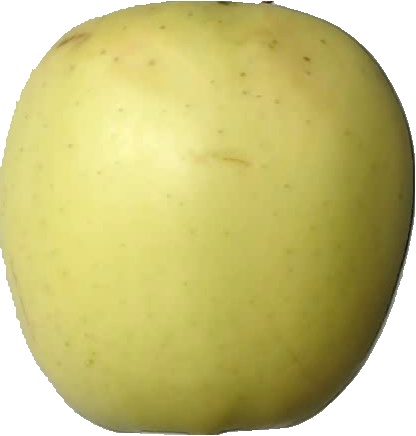
Label: apple_golden_2